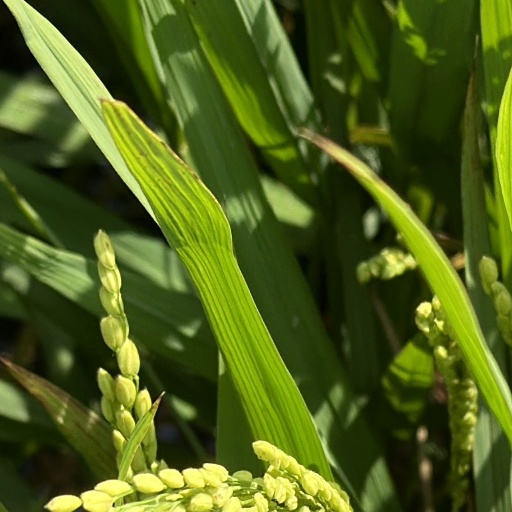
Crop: rice